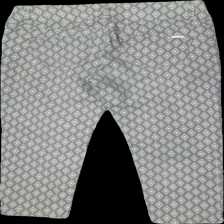
View: back
Type: Trousers
Category: Ladies
Brand: Flash
Colors: Beige, white
Material: 73% Cotton 24% Polyester 3% Spandex
Pattern: Other
Cut: Regular
Size: 40
Season: All
Price range: 50-100
Recommended usage: Reuse
Description: Tight patterned trousers